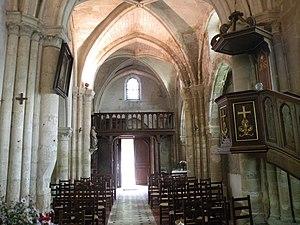
Intérieur de l'église Saint-Martin de Vallangoujard
L’église Saint-Martin est une église catholique paroissiale située à Vallangoujard, dans le Val-d'Oise. Située sur un éperon rocheux au centre du village, au carrefour des routes départementales 927 et 64, elle domine la vallée du Sausseron. L'édifice de la seconde moitié du XIIᵉ siècle et du début du XIIIᵉ siècle se compose d'une nef de deux travées ; de la base du clocher ; et d'un chœur à chevet plat. L'unique bas-côté, au sud, a été reconstruit au XVIIIᵉ siècle. À l'extérieur, le portail gothique du XIIIᵉ siècle est remarquable, et l'élévation nord de la nef reste très proche de son état d'origine. Elle est épaulée par des contreforts à ressauts caractéristiques du style gothique primitif, et des oculi tiennent lieu de fenêtres hautes. La comparaison de cette élévation avec l'espace intérieur, où chaque travée possède de grandes arcades malgré l'absence d'un bas-côté au nord, soulève la question du projet du début du XIIIᵉ siècle : soit la mise en œuvre des bas-côtés était reportée à une date ultérieure, ce qui explique les contreforts ordinaires pour l'époque ; soit les bas-côtés devaient être construits à l'économique, à l'instar du bas-côté du XVIIIᵉ siècle.